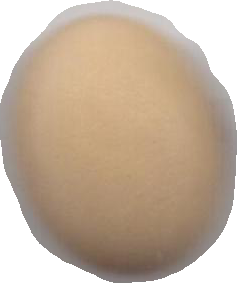
Variety: Anjasmoro